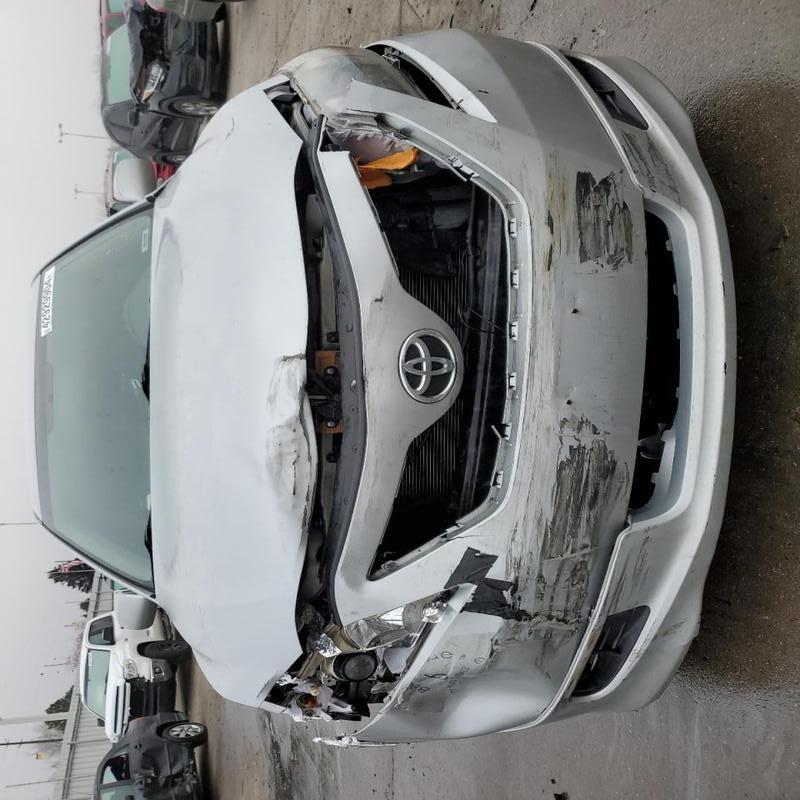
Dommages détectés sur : pare-choc avant, feu avant droit, feu avant gauche, capot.
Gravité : majeur